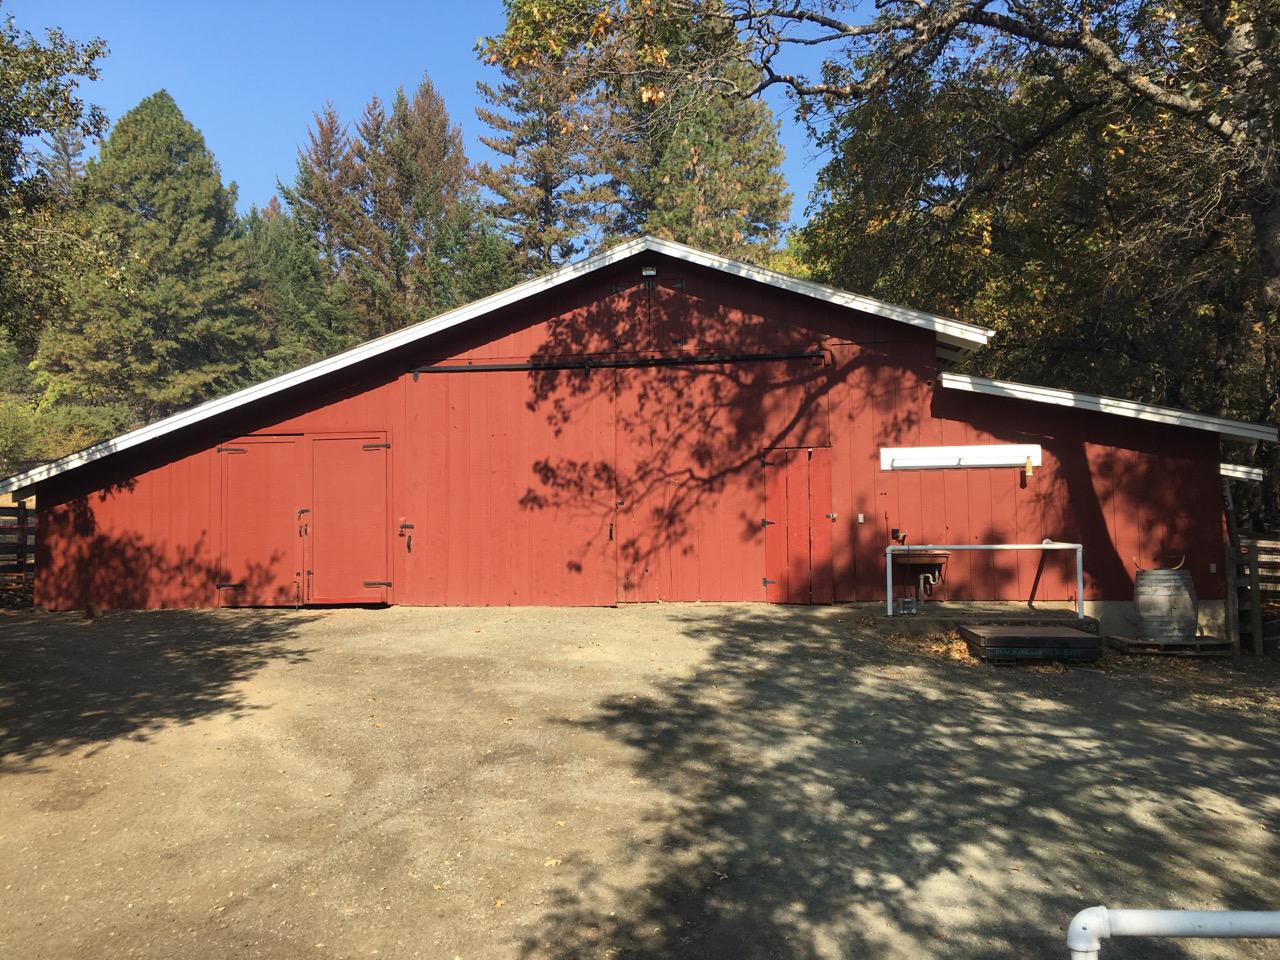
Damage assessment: no_damage